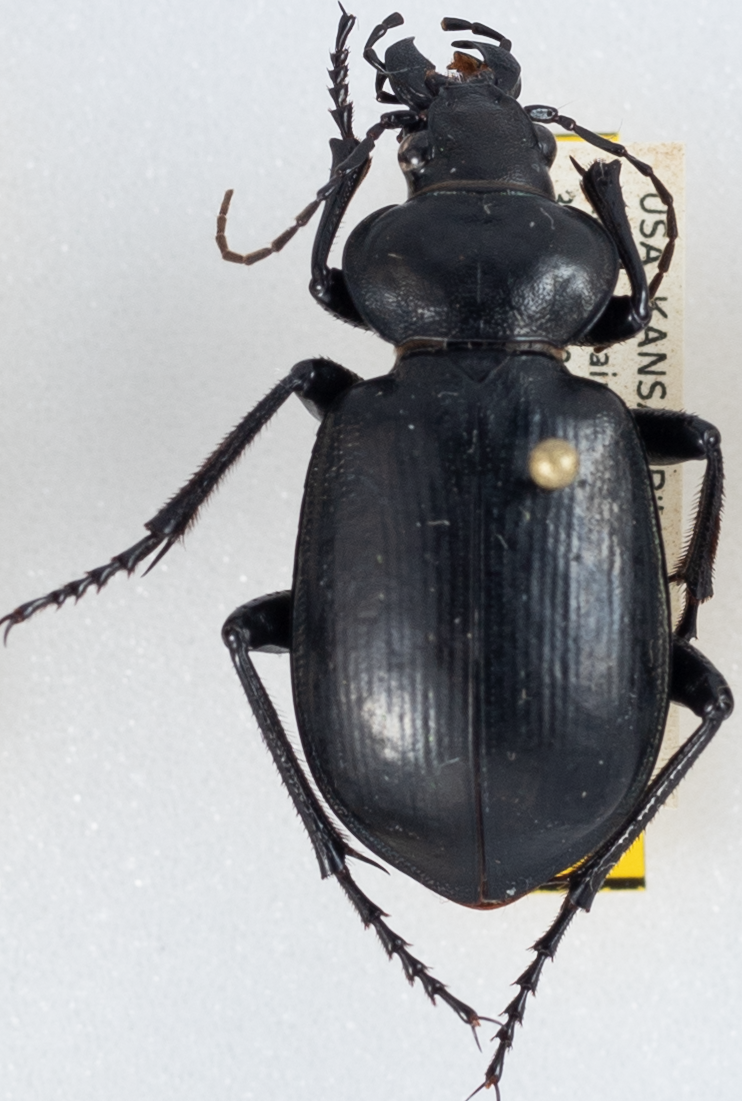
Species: Calosoma affine
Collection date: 2018-09-13
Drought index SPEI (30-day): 1.69
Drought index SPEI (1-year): -0.9
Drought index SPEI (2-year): -0.922